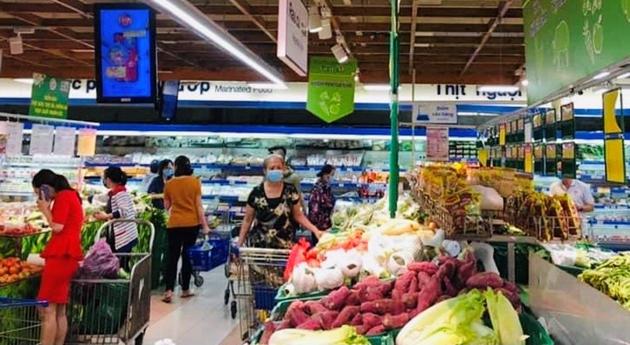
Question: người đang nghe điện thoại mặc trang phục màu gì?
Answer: màu đỏ